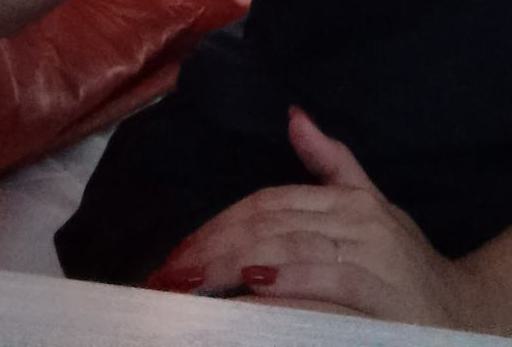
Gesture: no_gesture